Active thermography

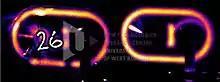
IRNDT analysis of laser welded plastic part with a defective weld and with a correct weld.

Laser welding of plastics is a progressive technology of connecting materials with different optical properties. Classical methods for testing of welding performance and weld joints quality – such as the metallographic cut microscopic analysis or X-ray tomography – are not suitable for routine measurements. Pulse IRNDT analysis can be successfully used for weld inspection in many cases.